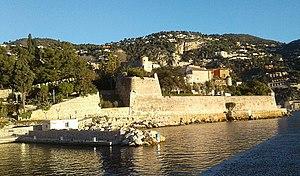
Citadelle de Villefranche-sur-Mer (Alpes-Maritimes, France) vue de la mer
La citadelle Saint-Elme située à Villefranche-sur-Mer est un monument historique du XVIᵉ siècle s’enserrant dans un ensemble architectural militaire plus large incluant le Fort du mont Alban, la tour Saint-Hospice de Saint-Jean-Cap-Ferrat et la batterie de Beaulieu-sur-Mer. Ce dispositif constituait un ensemble défensif autour du port royal de la Darse, le port militaire des États de Savoie.